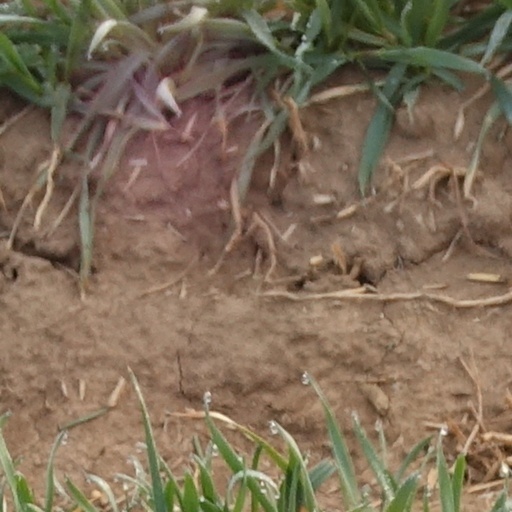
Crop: wheat